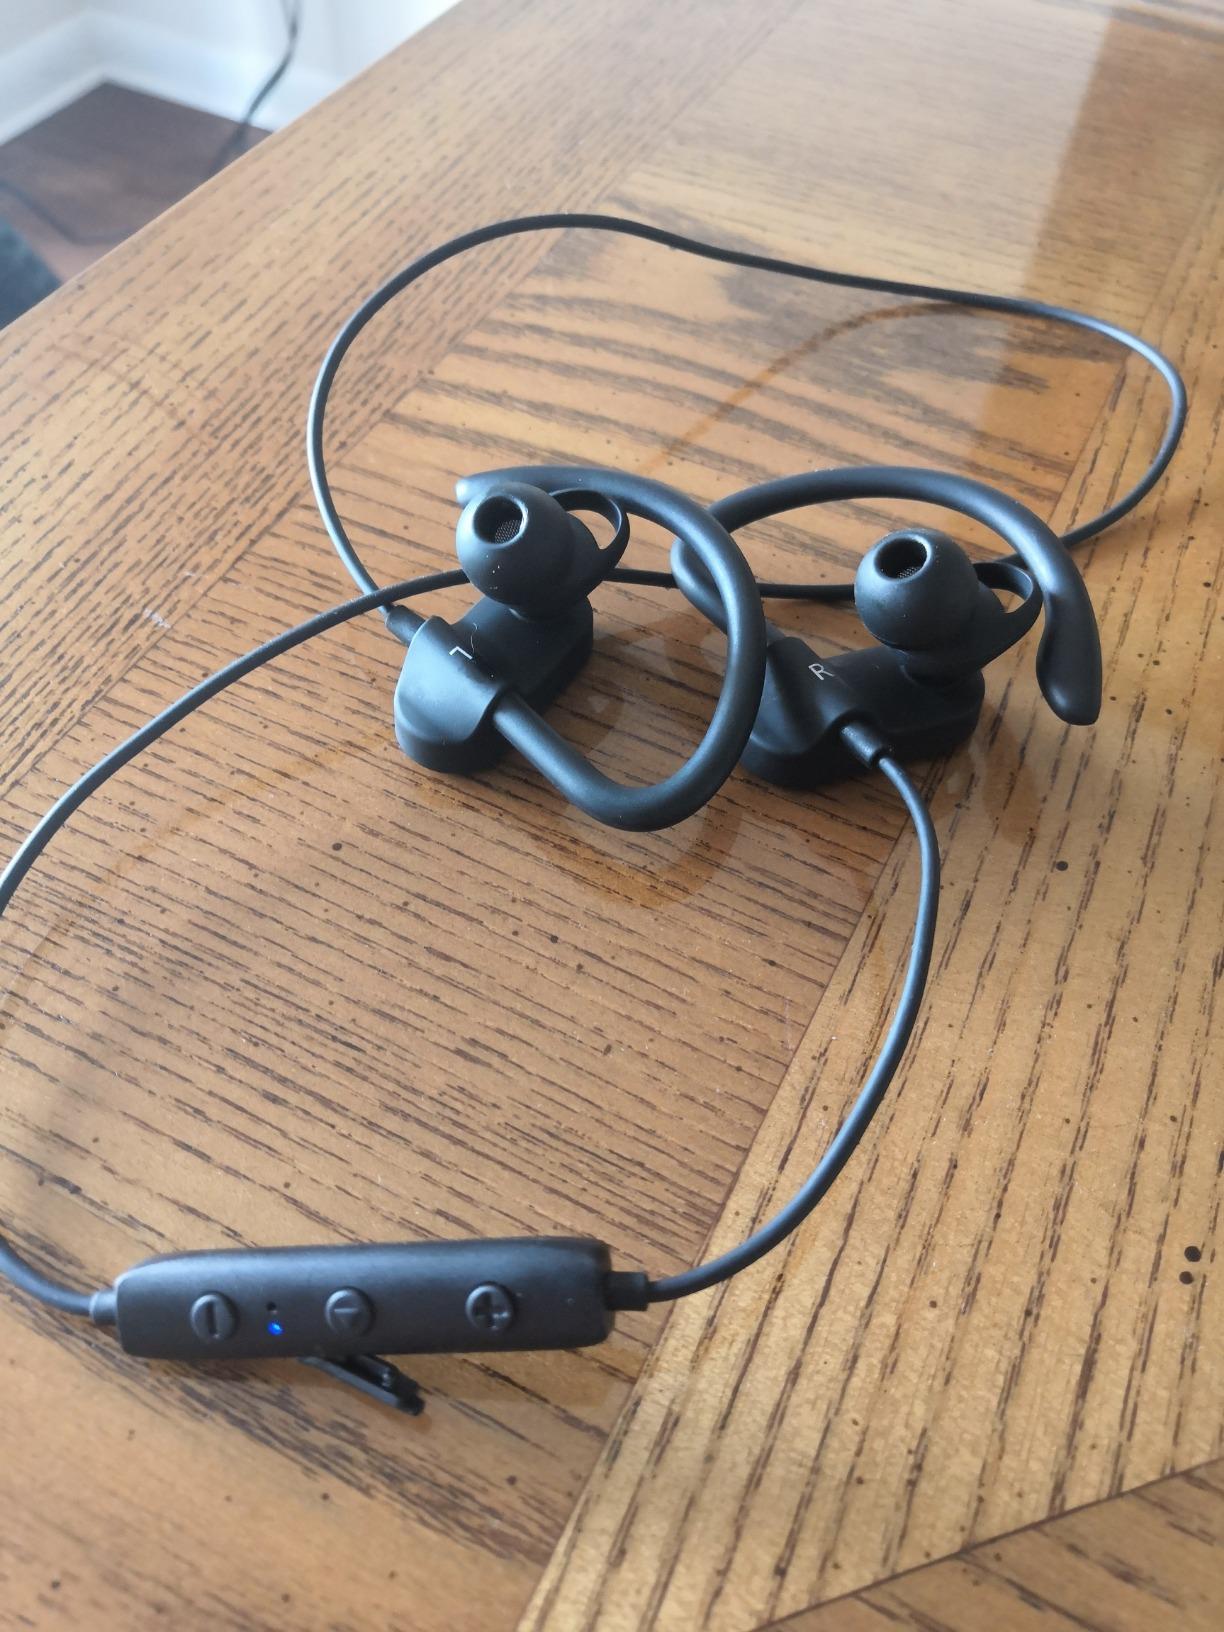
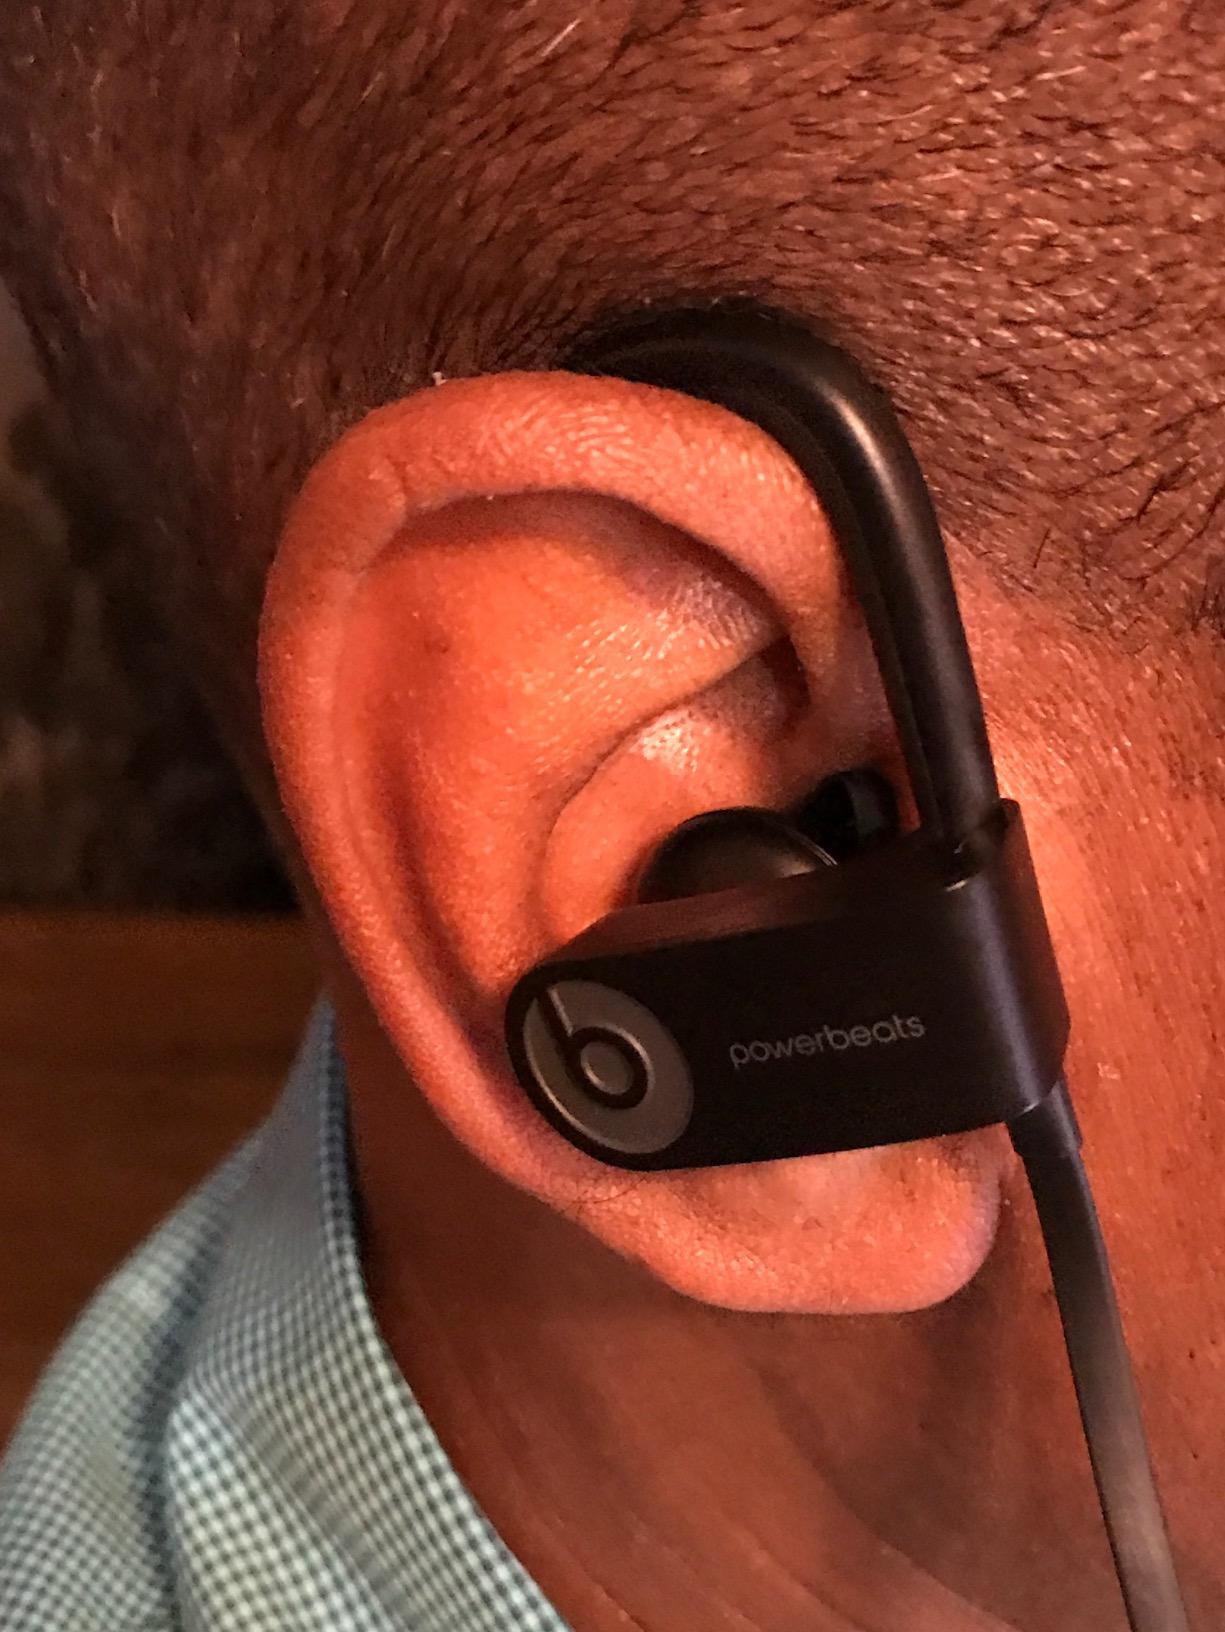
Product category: headphones
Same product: no